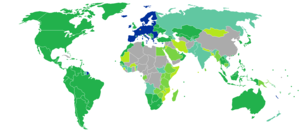
Le passeport luxembourgeois est un document de voyage international délivré aux ressortissants luxembourgeois, et qui peut aussi servir de preuve de la citoyenneté luxembourgeoise.